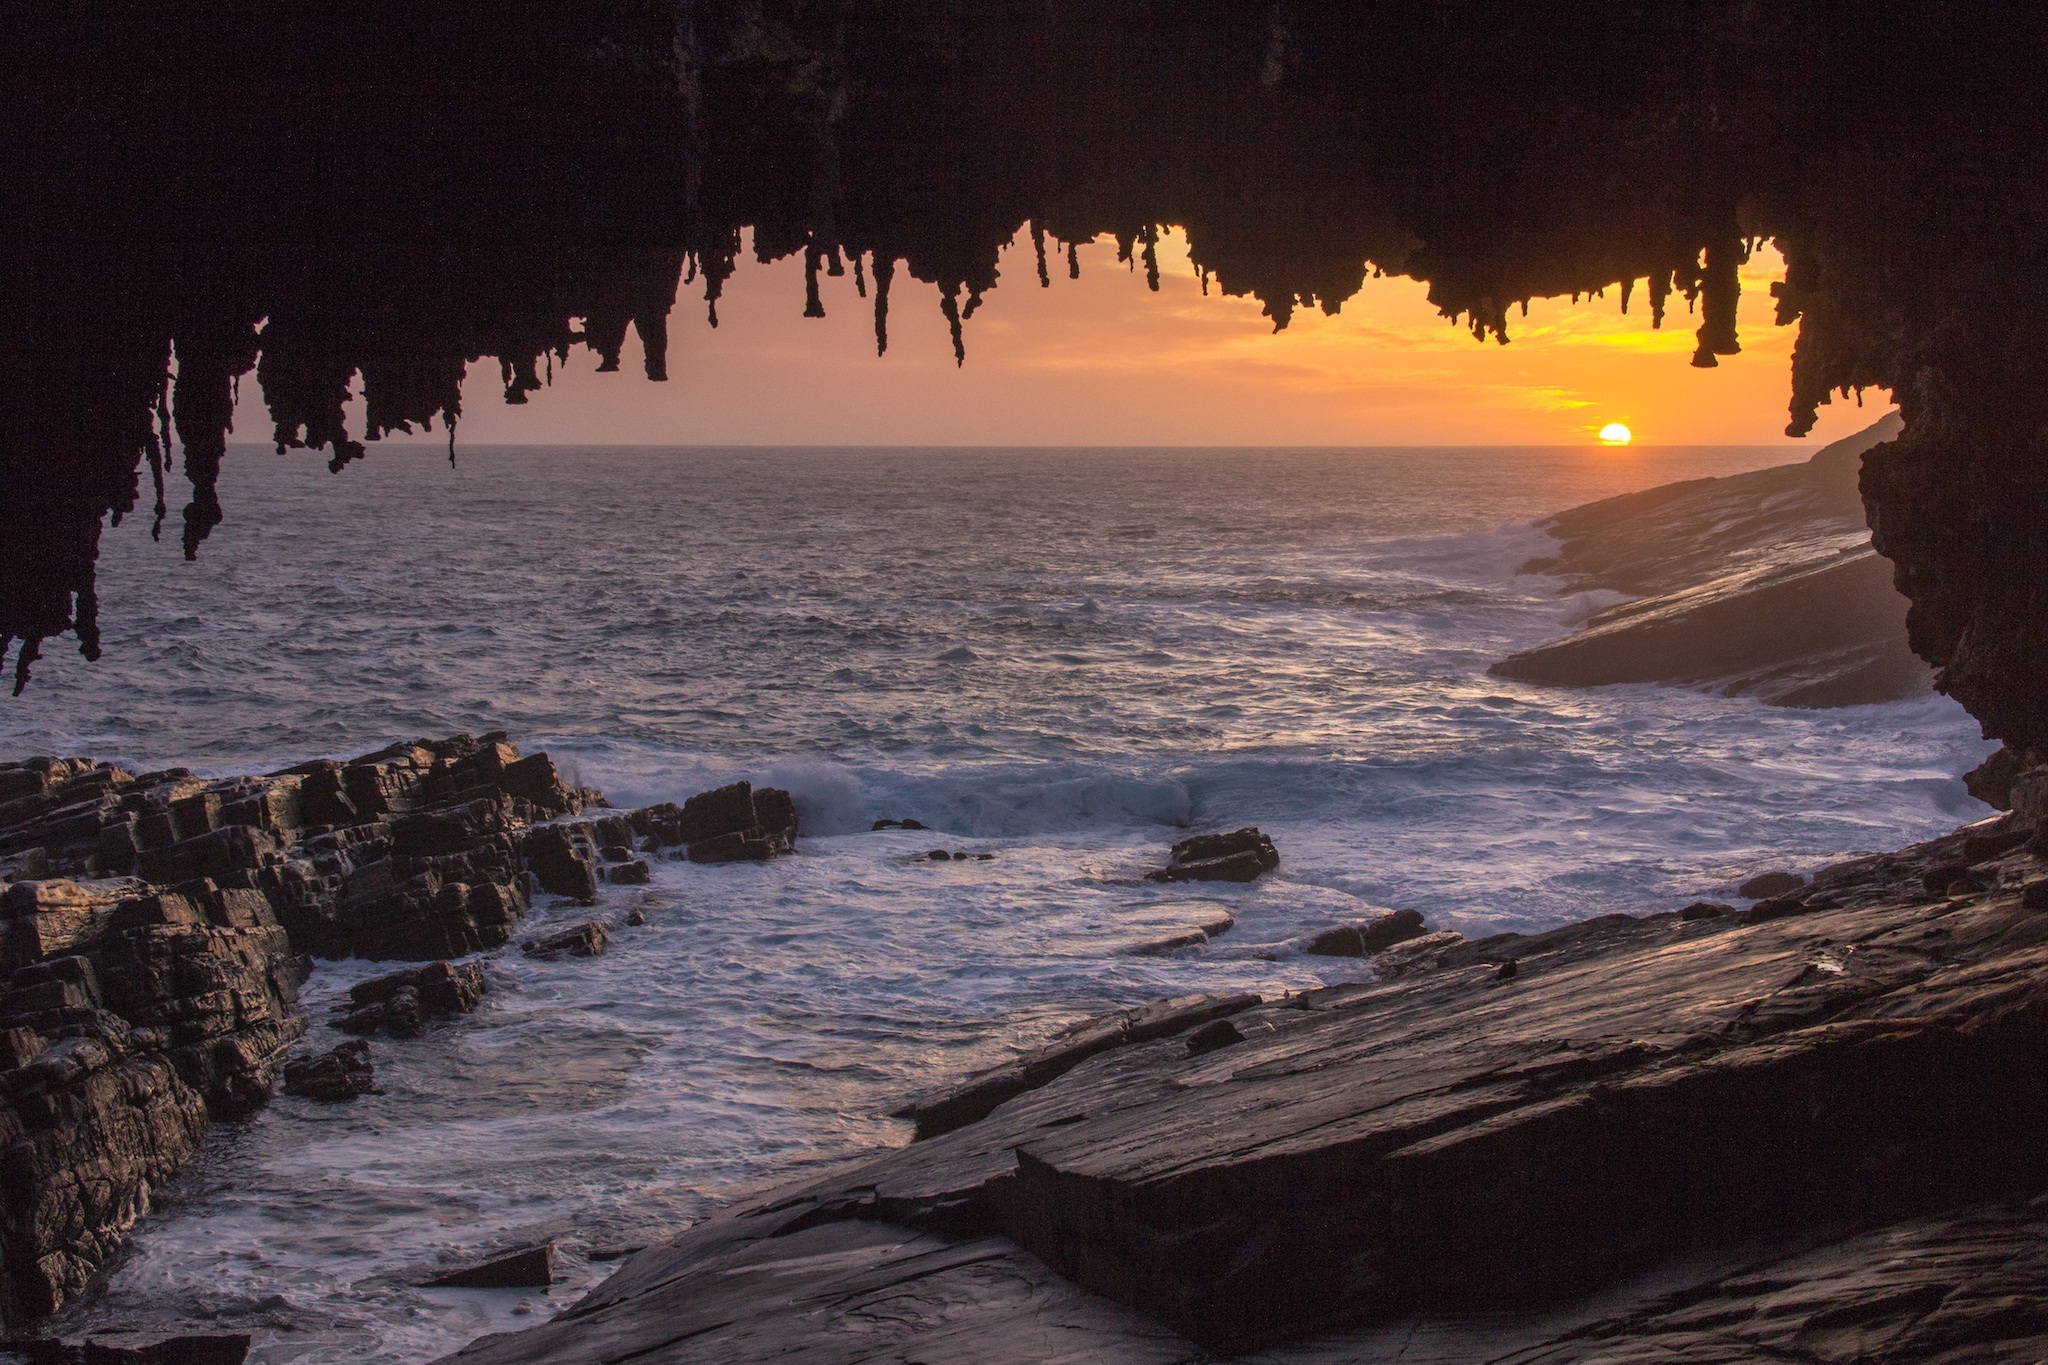
beach, sea, coast, outdoor, rock, ocean, sunrise, sunset, sunlight, morning, shore, wave, dawn, formation, cliff, dusk, evening, cave, reflection, bay, terrain, body of water, australia, south, kangaroo island, wind wave